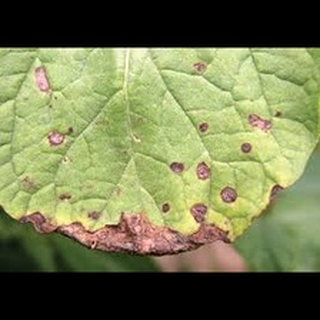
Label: wheat_tan_spot